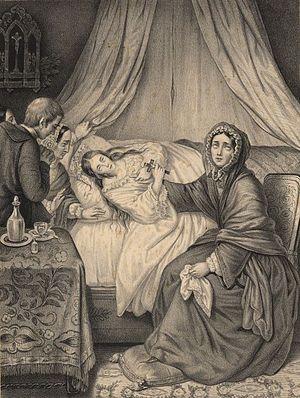
Marie-Amélie de Bragance, princesse du Brésil, est née le 1ᵉʳ décembre 1831 à Paris, en France, et est décédée le 4 février 1853 à Funchal, sur l'île de Madère, au Portugal. Elle est membre de la famille impériale du Brésil et la première fiancée du futur empereur Maximilien Iᵉʳ du Mexique.